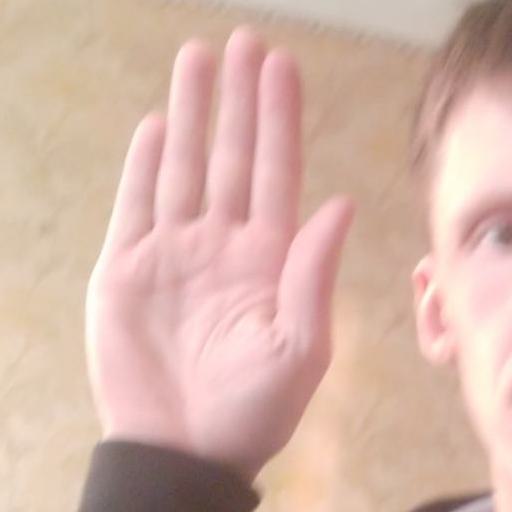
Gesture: stop